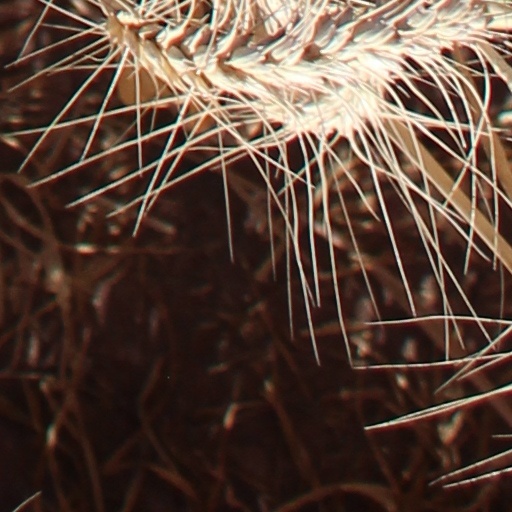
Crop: wheat